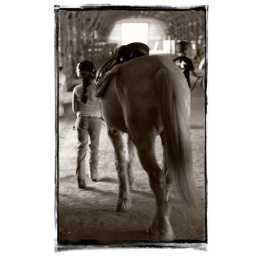
Cheyenne at the barn in Honeysuckle Farm. Her horse for that day was King, a very gentle horse.